I'm Telling!

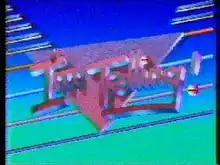
Logo

I'm Telling! is an American television game show, which ran from September 12, 1987 to March 5, 1988 on NBC Saturday mornings and was hosted by Laurie Faso with Dean Goss announcing.